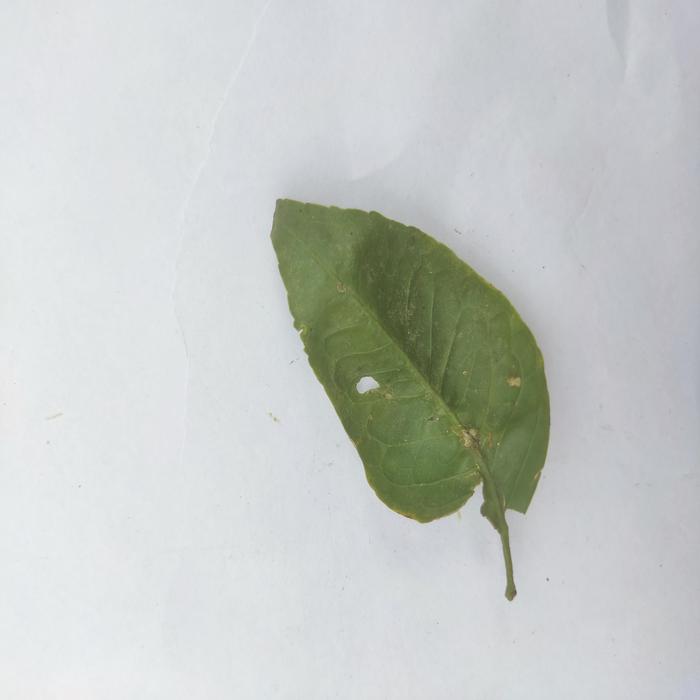
Crop: Aegle Marmelos
Leaf condition: Leaf_Curl